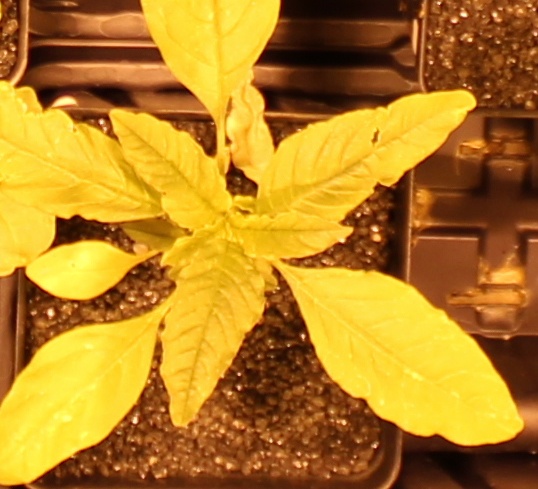
Label: Waterhemp